Jacques Lunis

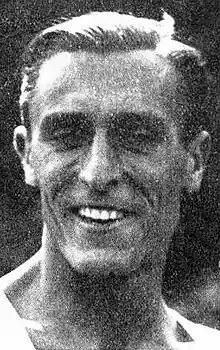

Jacques Lunis (27 May 1923 – 2 November 2008) was a French athlete who competed mainly in the 400 metres.